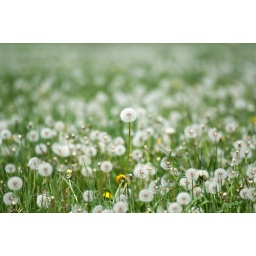
A single daisy standing abivove its peers in a field. 6327